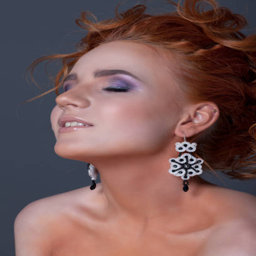
beautiful portrait of a young woman on a gray background